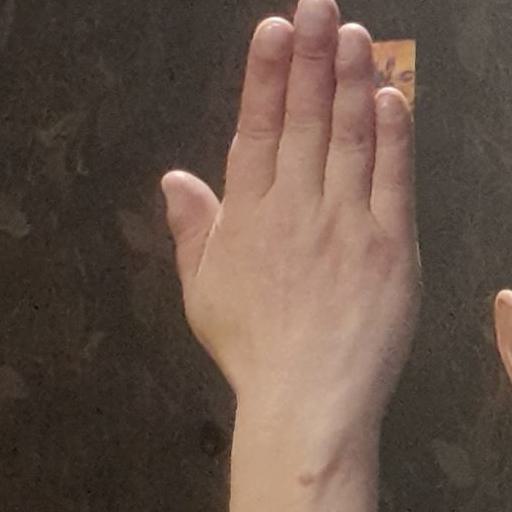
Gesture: stop_inverted